Julius Nepos

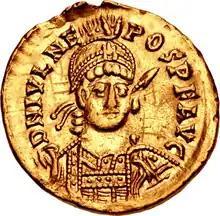
Solidus of Julius Nepos, marked:

Julius Nepos (died 9 May 480), or simply Nepos, ruled as Roman emperor of the West from 24 June 474 to 28 August 475. After losing power in Italy, Nepos retreated to his home province of Dalmatia, from which he continued to claim the western imperial title, with recognition from the Eastern Roman Empire, until he was murdered in 480. Though Nepos' successor in Italy, Romulus Augustulus, is traditionally deemed the last western Roman emperor, Nepos is regarded by some historians as the true last emperor of the west, being the last widely recognised holder of the position.